Dynamo (Ukraine)

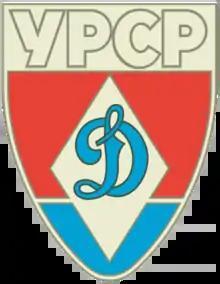
Former (Soviet) emblem

Physical culture and sports association "Dynamo" - Ukraine or Dynamo - Ukraine is a sports club that was established in the Soviet Union as part of the Soviet sports society "Dynamo". It was created on October 31, 1924 in Kharkiv. Since that time the sports club stays as one of the best clubs in Ukraine after the fall of the Soviet Union.